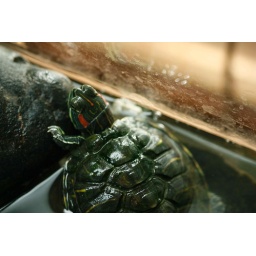
These our a couple of red eared sliders my son has in an aquarium. Kinda Kool Looking!